Hodsock Priory

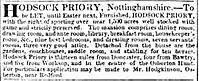
Rental notice for Hodsock Priory in 1840 before the major alterations of 1873 were made.

Hodsock Priory was sold by Sir Gervase Clifton in 1765, to William and his son Charles Mellish of Blyth Hall which was nearby. When Charles Mellish died in 1797 his son Henry Francis Mellish inherited both Blyth Hall and Hodsock Priory.